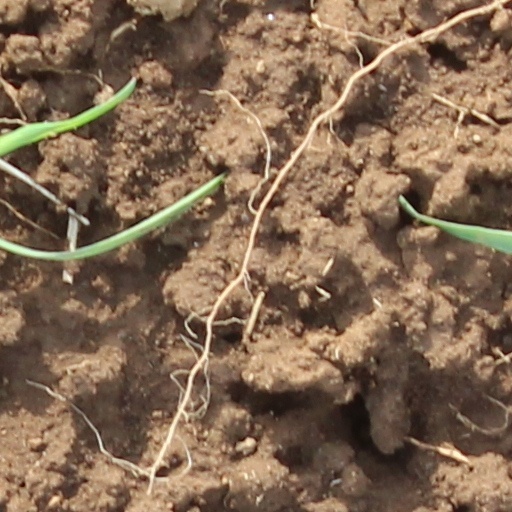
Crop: wheat